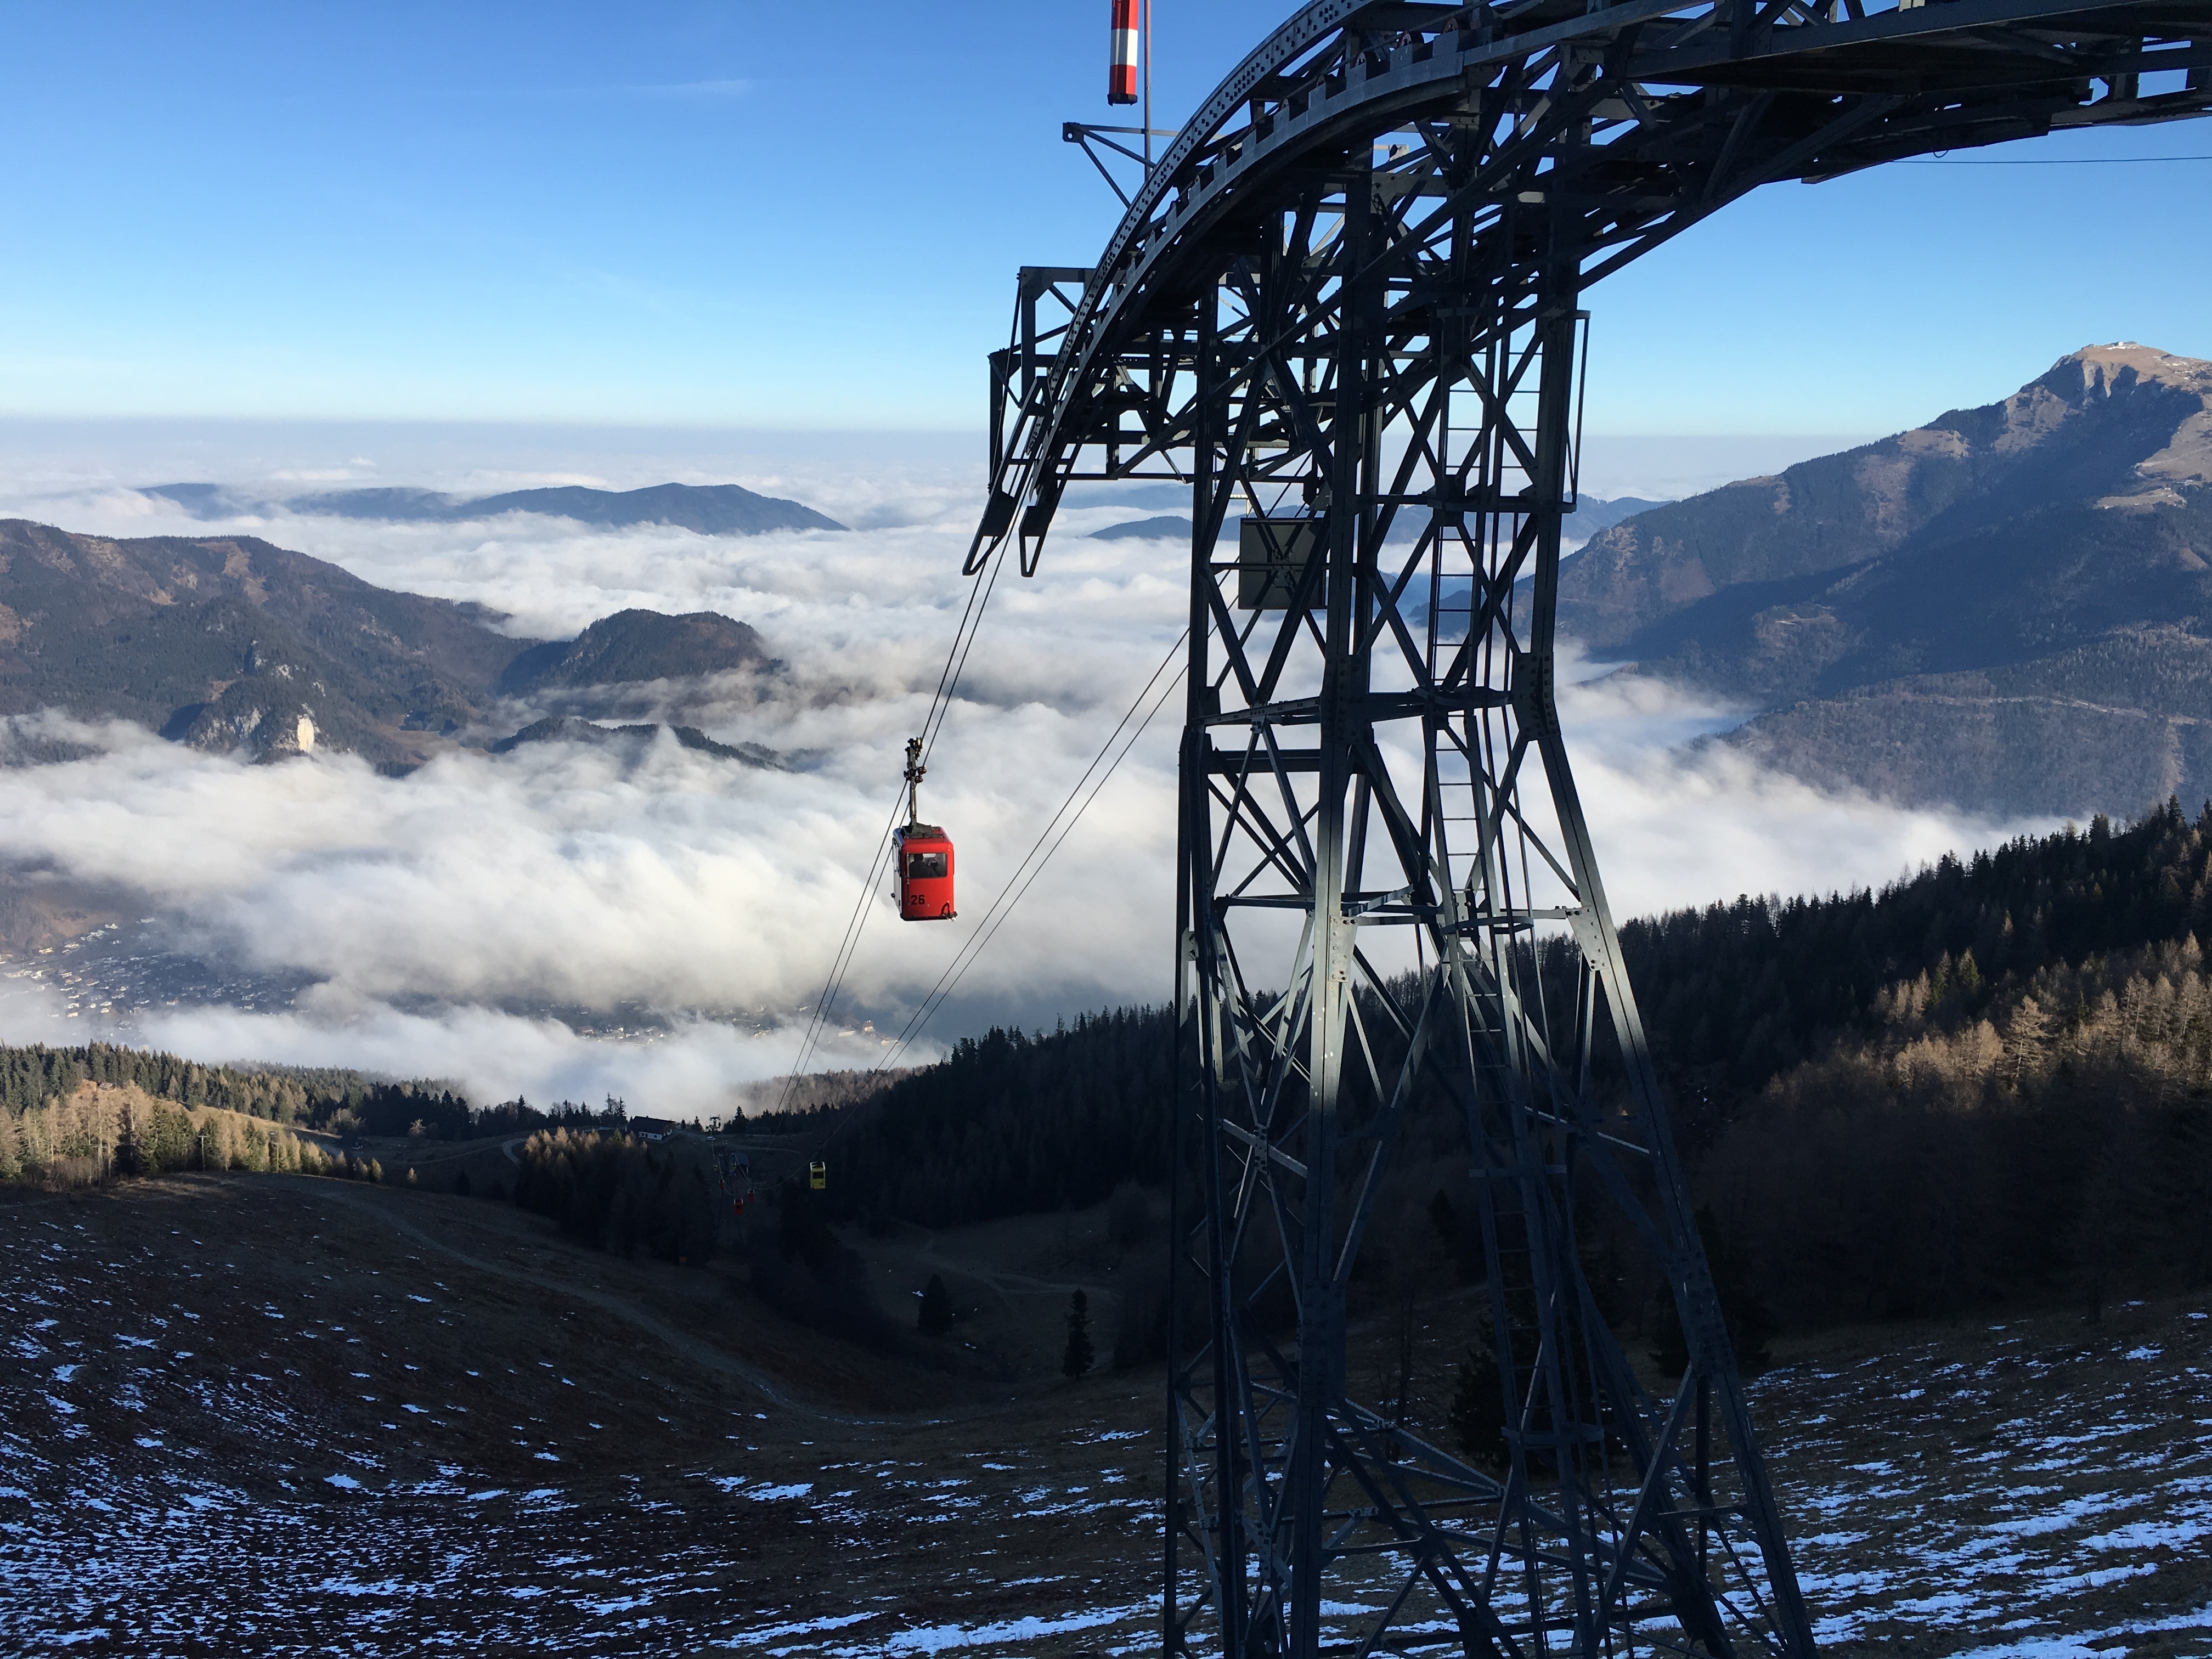
landscape, sea, nature, wilderness, mountain, snow, winter, cloud, sky, hill, lake, adventure, train, mountain range, reflection, weather, season, ridge, summit, austria, alps, landform, mountainous landforms